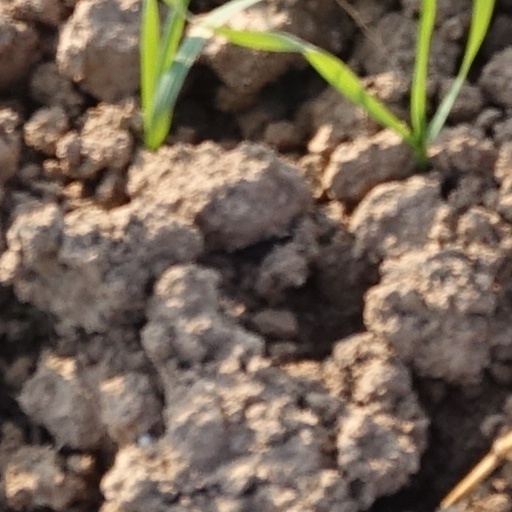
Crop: wheat